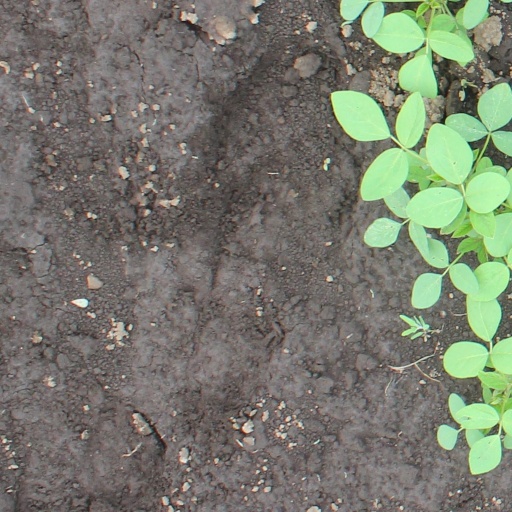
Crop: soybean